Frederick Hale Holmes

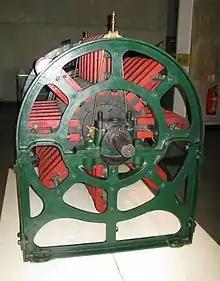
The generator from Souter Lighthouse at Science Museum in London, built by Frederick Hale Holmes.

Frederick Hale Holmes (1812 – 1875) was a professor of chemistry at the Royal Panopticon of Science and Art and pioneer of electric lighting.